Logan International Airport

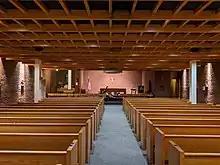
Our Lady of the Airways Chapel at the airport. The chapel is the oldest airport chapel in the United States, opening originally in 1951 in another part of the airport.

The distinctive central control tower, nearly a dozen stories high, is a local landmark with its pair of segmented elliptical pylons and a six-story platform trussed between them.